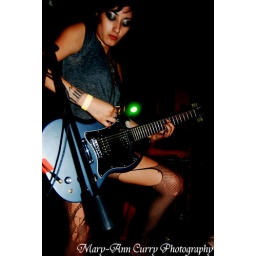
this was taken at the sky eats airplane show in pensacola at the legion on 5.25.09